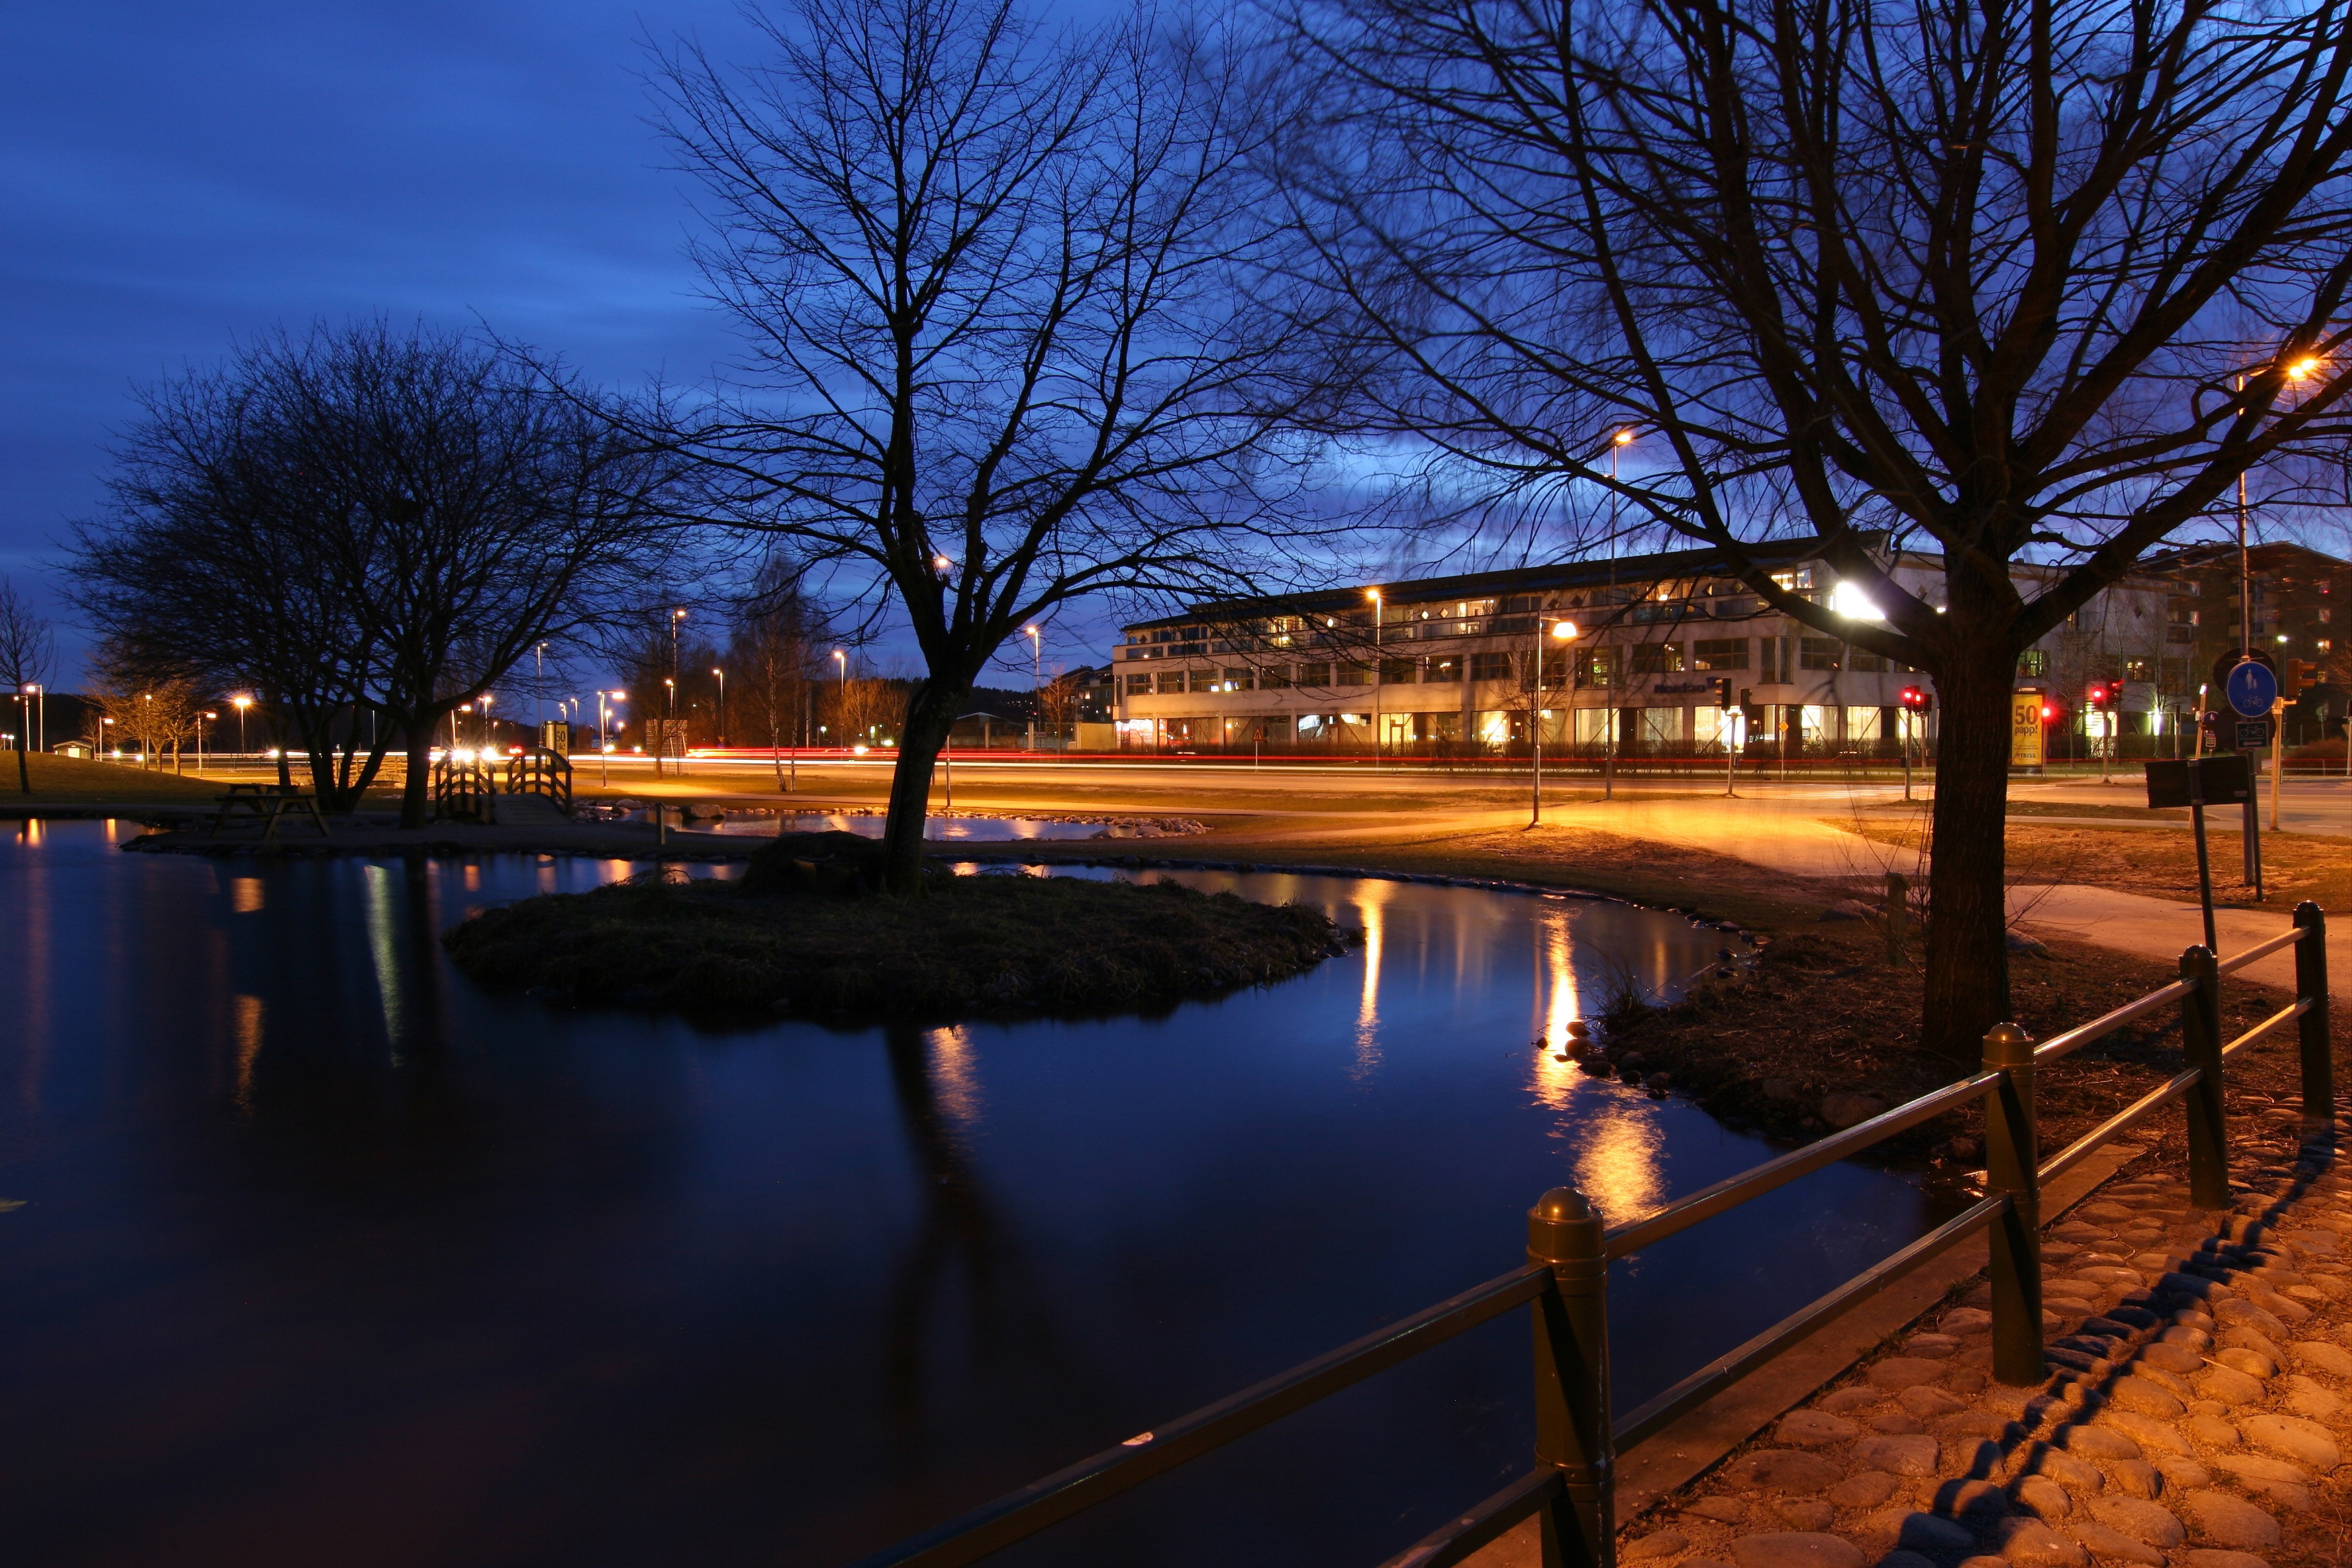
landscape, nature, winter, architecture, sunset, road, night, house, morning, lake, building, river, canal, country road, cityscape, dusk, europe, evening, twilight, reflection, waterway, at night, lights, colors, houses, sweden, wallpaper, stockholm, nocturne, dark blue sky, reflections on the water, floor lamp, reflecting pool, reflections on the lake, trees without leaves, blue clouds, buildings lit